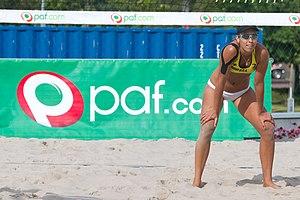
Liliane Simões Maestrini, née le 26 octobre 1987 à Vitória, est une joueuse de beach-volley brésilienne. Elle a été Championne du Monde catégorie U21 en 2007 et a atteint le podium de plusieurs tournois du FIVB Beach Volley World Tour.